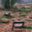
Label: television